County Route 539 (New Jersey)

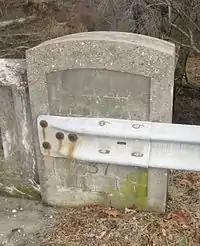
"State Highway Route 37" stamp (partially obscured) on side of the bridge

CR 539 begins at an intersection with US 9 in Tuckerton, Ocean County, heading north on two-lane undivided North Green Street. South of US 9, the road continues as CR 603. The route passes through residential areas as it becomes the border between Little Egg Harbor Township to the west and Tuckerton to the east before fully entering Little Egg Harbor Township. CR 539 heads through decreasing residential development as it heads into the densely forested Pine Barrens and intersects CR 602 prior to an interchange with the Garden State Parkway. Following this interchange, the speed limit of the road rises to , the route comes to a junction with CR 606, and passes through the rural Pine Barrens for several miles. Upon crossing into Stafford Township, the road passes through the small residential community of Warren Grove, where it intersects CR 608. From here, CR 539 passes through more forest, intersecting CR 610 before becoming Warren Grove-Whiting Road entering Barnegat Township and crossing Route 72/CR 532.